Fred Lucas (rugby union)

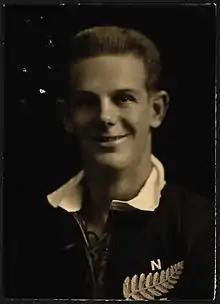

Frederick William Lucas (30 January 1902 – 17 September 1957) was a New Zealand rugby union player. A three-quarter, Lucas represented Auckland at a provincial level, and was a member of the New Zealand national side, the All Blacks, from 1923 to 1930. He played 41 matches for the All Blacks including seven internationals. In the 1930s he coached Ponsonby and was a selector for the Auckland (1938–46), North Island (1939–46) and New Zealand (1945–46) teams. He was also a surf lifesaver, representing Piha at the New Zealand championships.